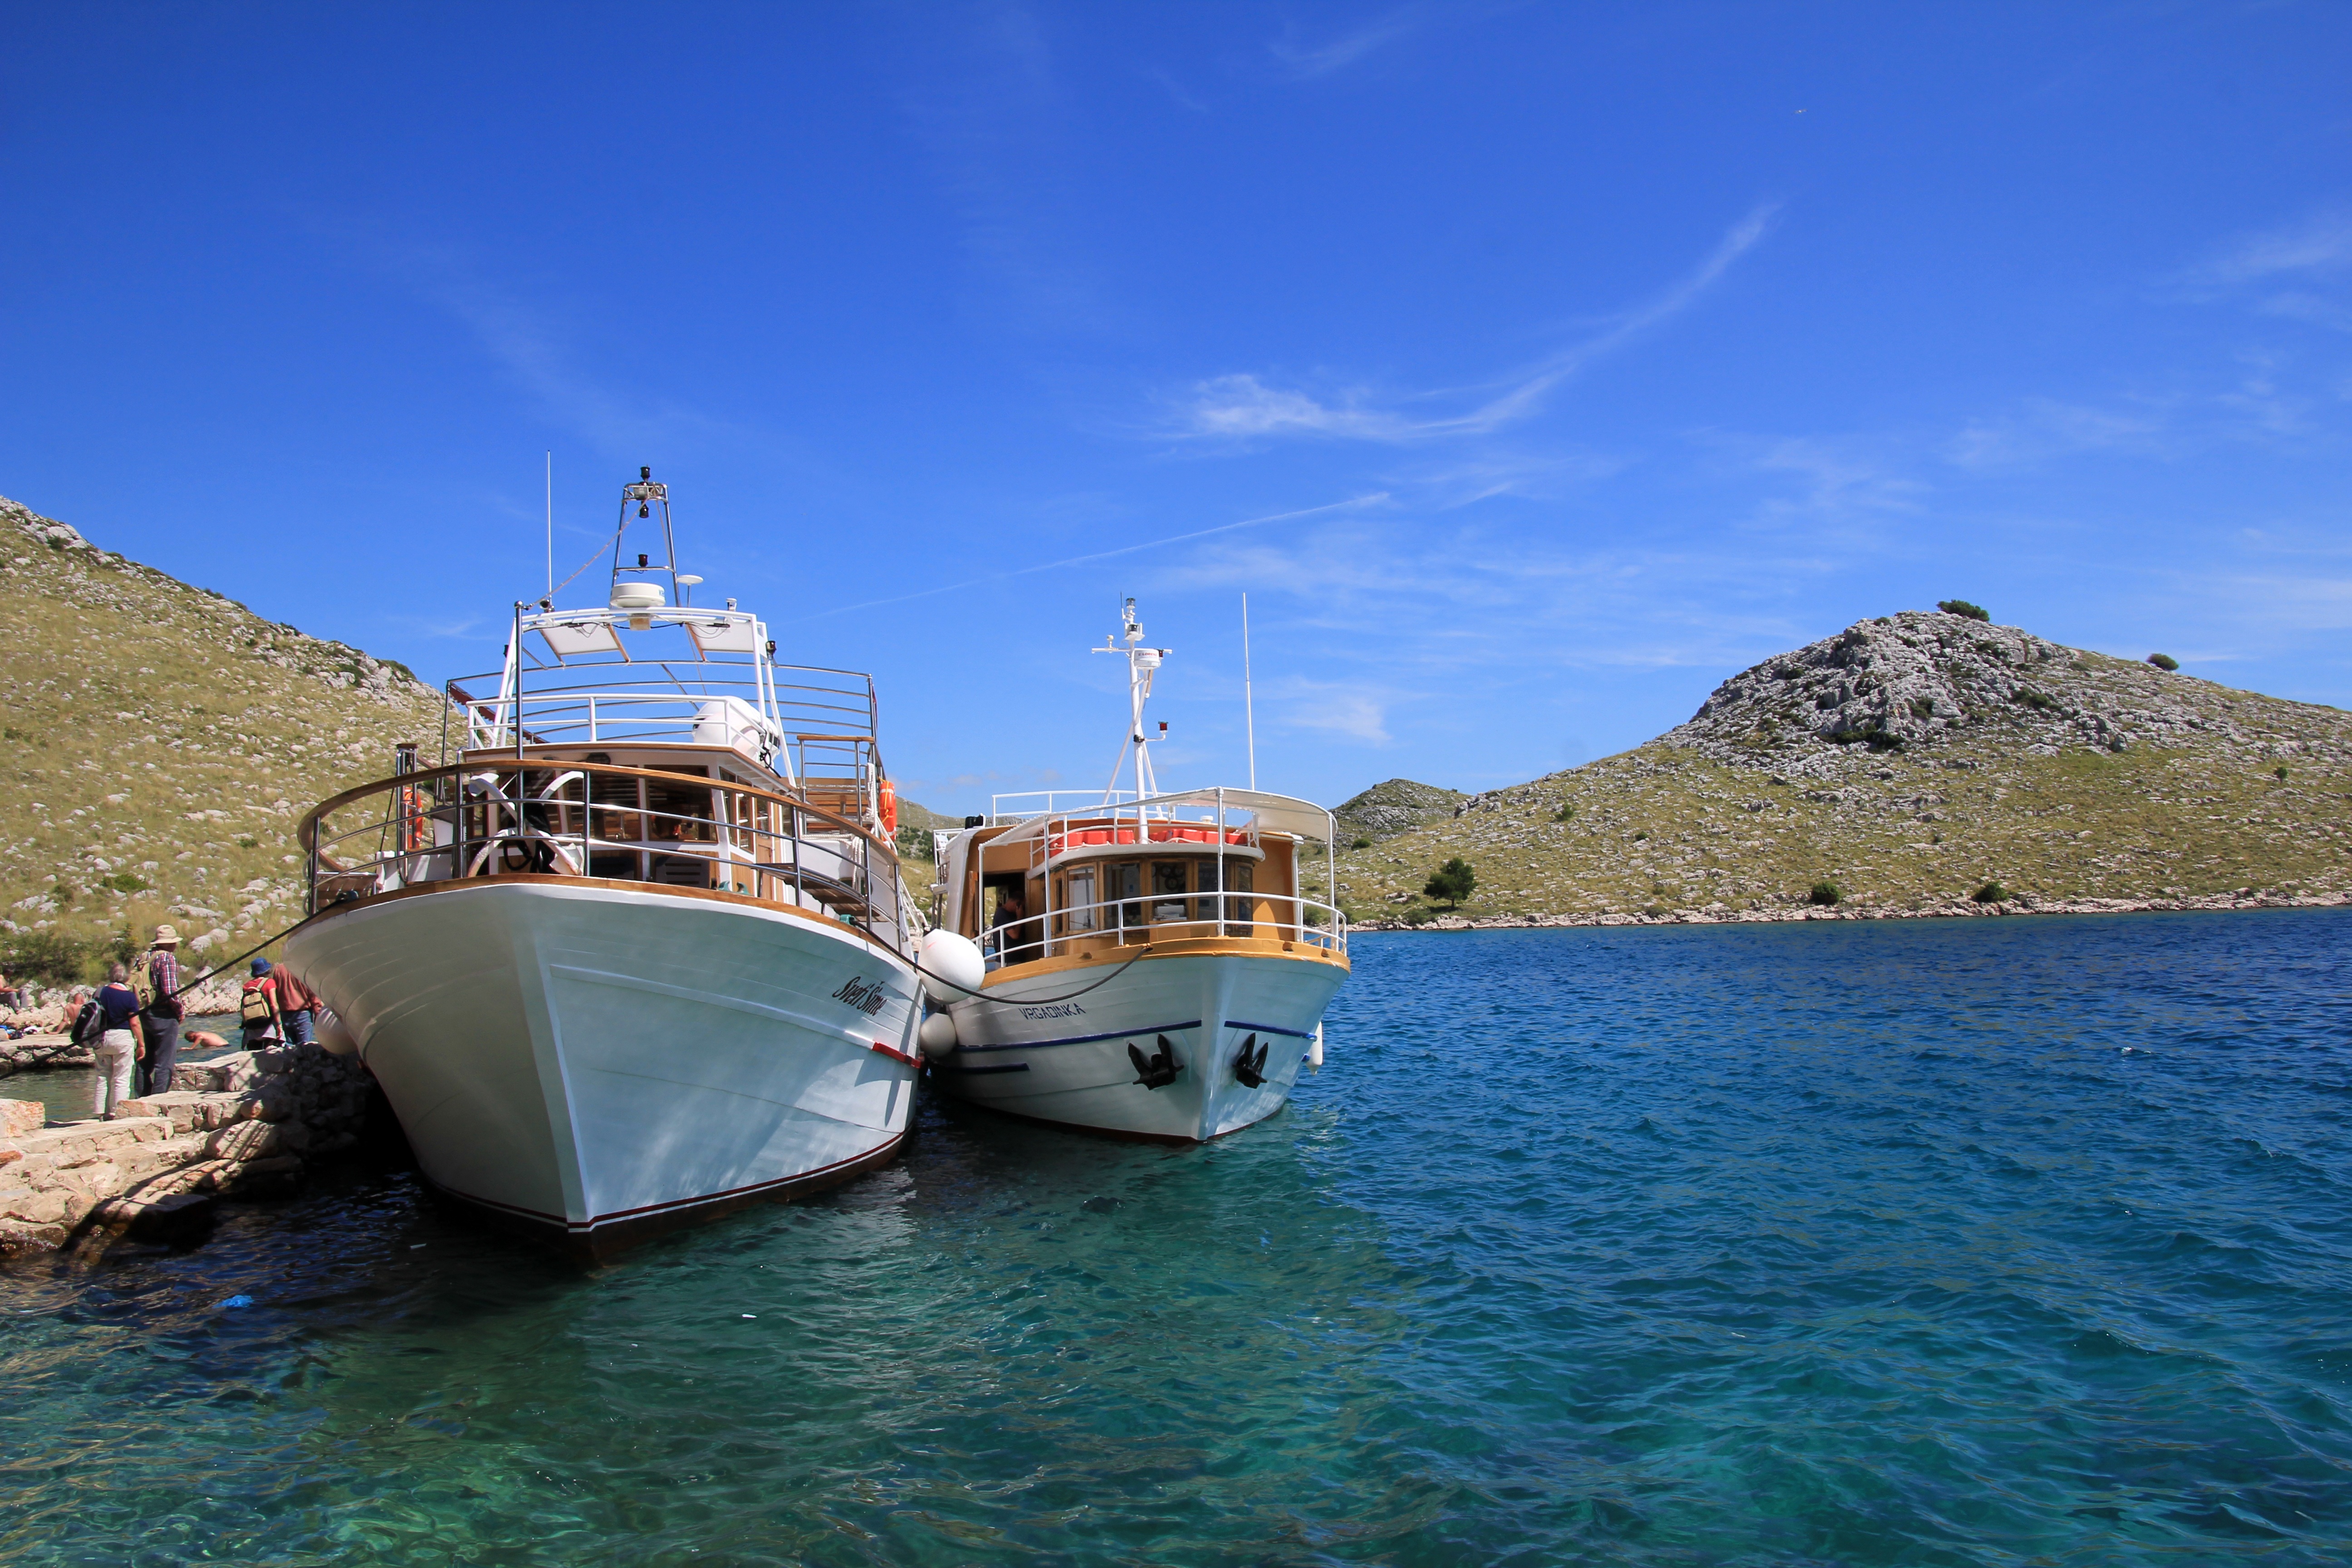
sea, coast, ocean, boat, ship, vacation, boot, vehicle, yacht, bay, island, harbor, waterway, ferry, croatia, ships, channel, watercraft, cape, fishing vessel, landform, passenger ship, kornati islands